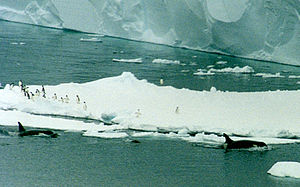
Spækhugger / Føde
Spækhuggere venter på pingviner ved iskanten
Spækhuggeren er en tandhval, der tilhører delfinfamilien og er den største delfinart i verden. Den er efter areal det næstmest udbredte pattedyr på jorden og findes i alle jordens have, fra de arktiske regioner til de tropiske have. Den lever af både fisk, havskildpadder, havfugle, hajer, sæler, søkøer og endda andre tandhvaler, hvilket placerer spækhuggeren øverst i den maritime fødekæde. Spækhuggere er ligeledes kendt for at angribe bardehvaler, især gråhvaler og blåhvaler.